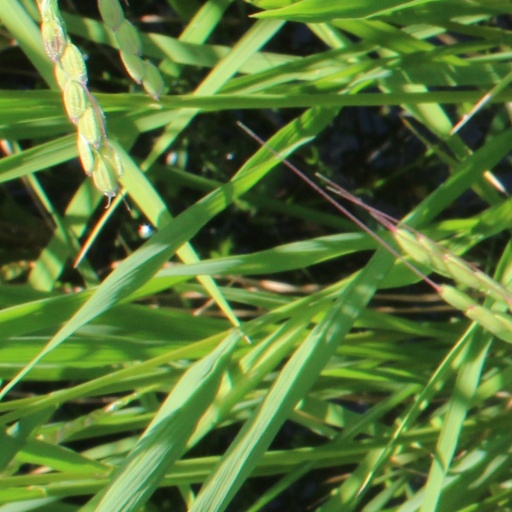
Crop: rice